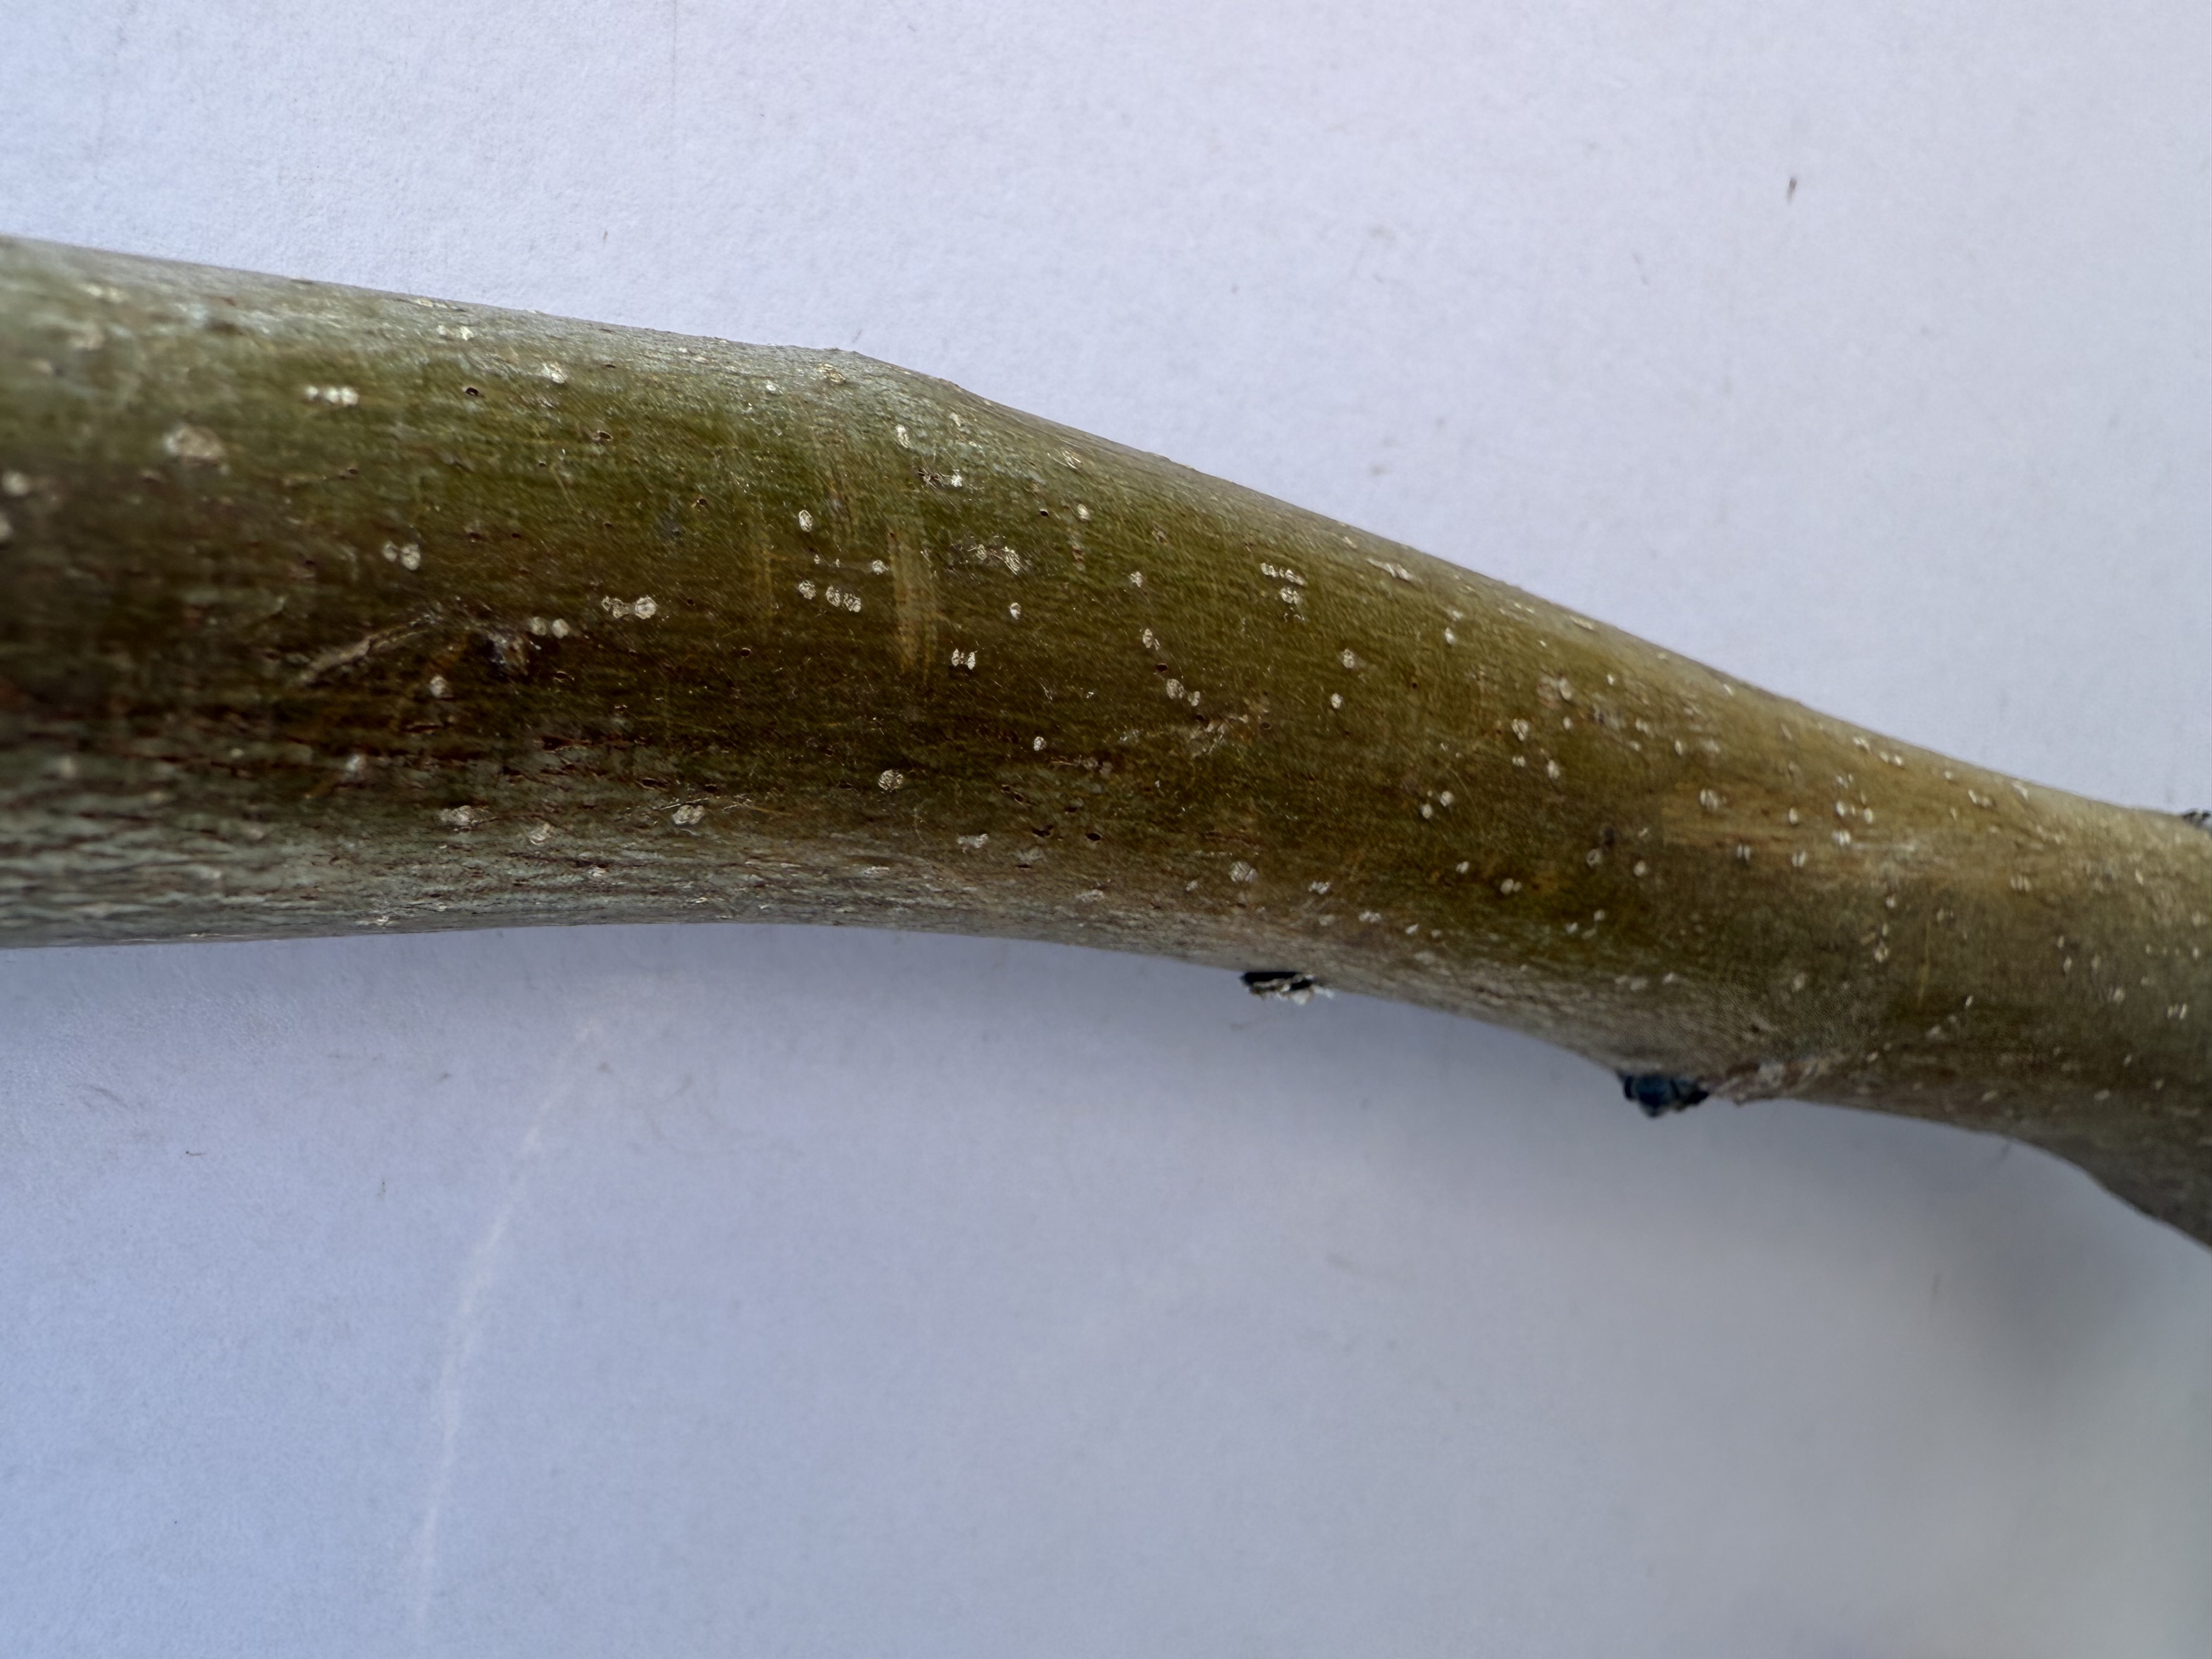
Variety: Sebin Walnut